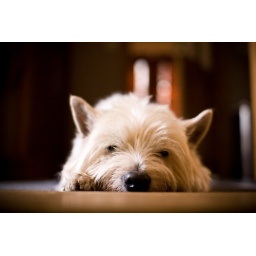
Quick lil snap of my dog Hamish asleep in the kitchen